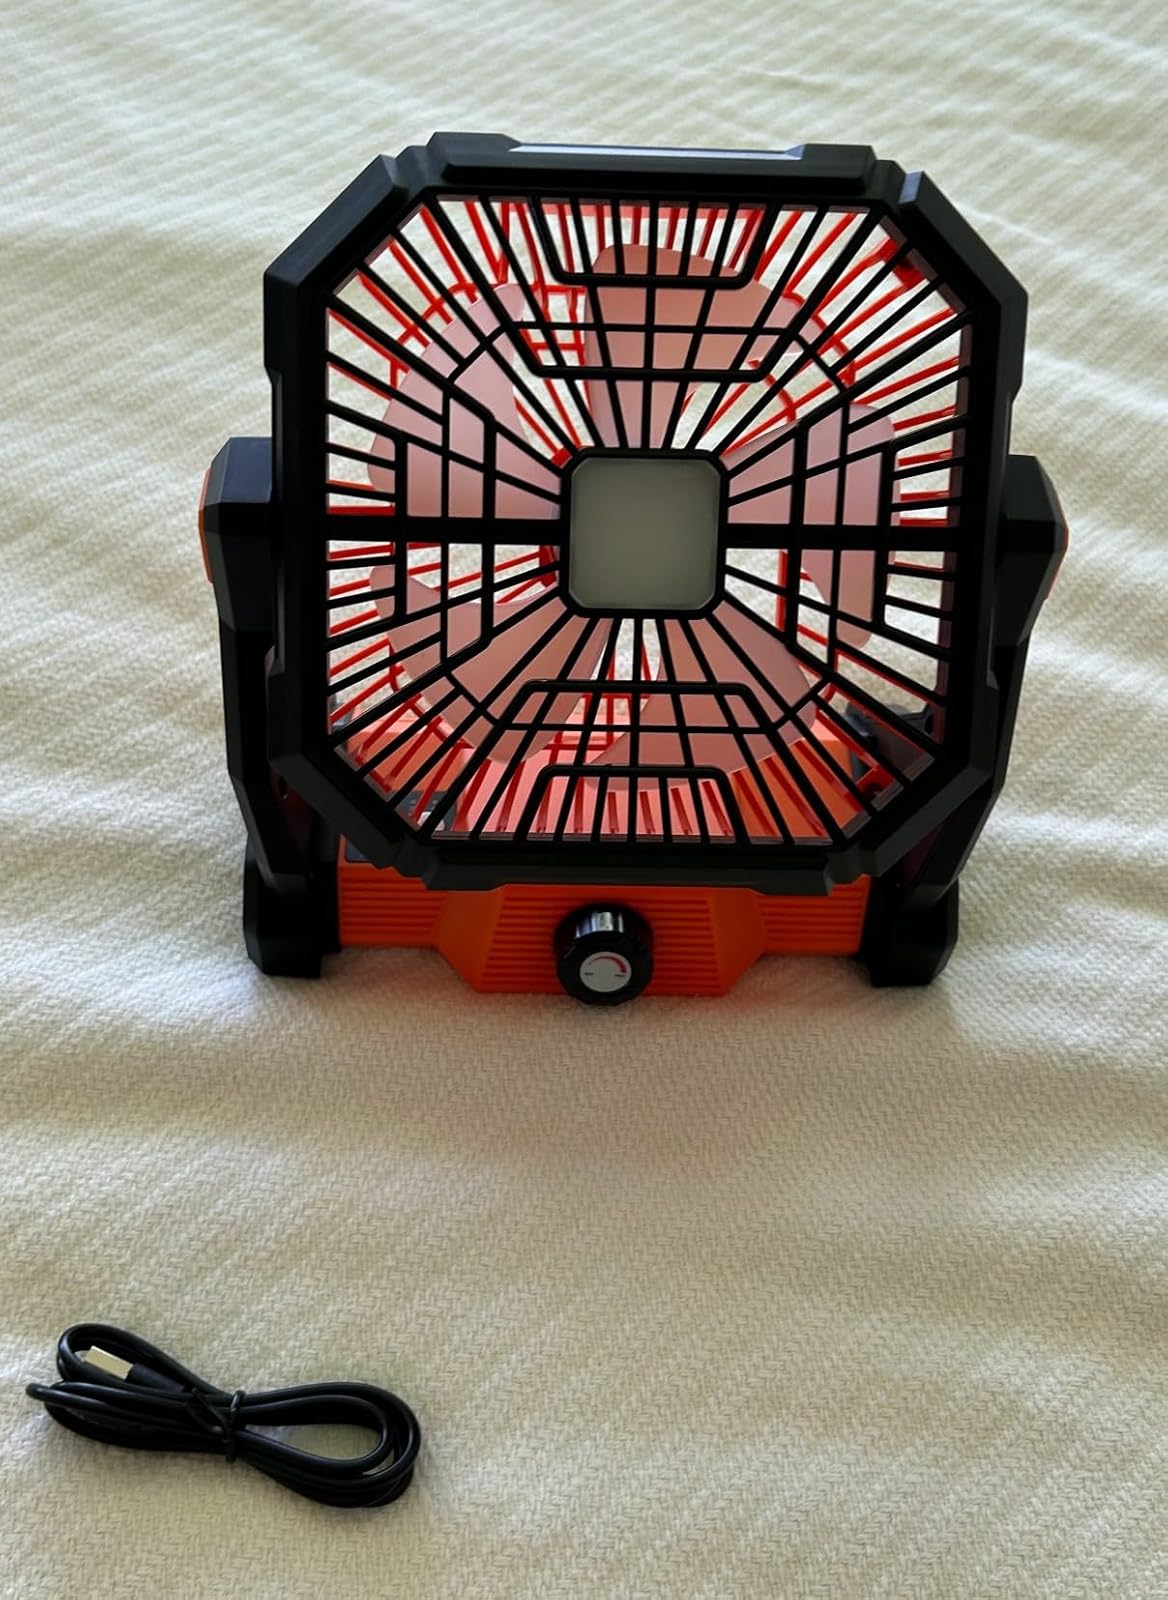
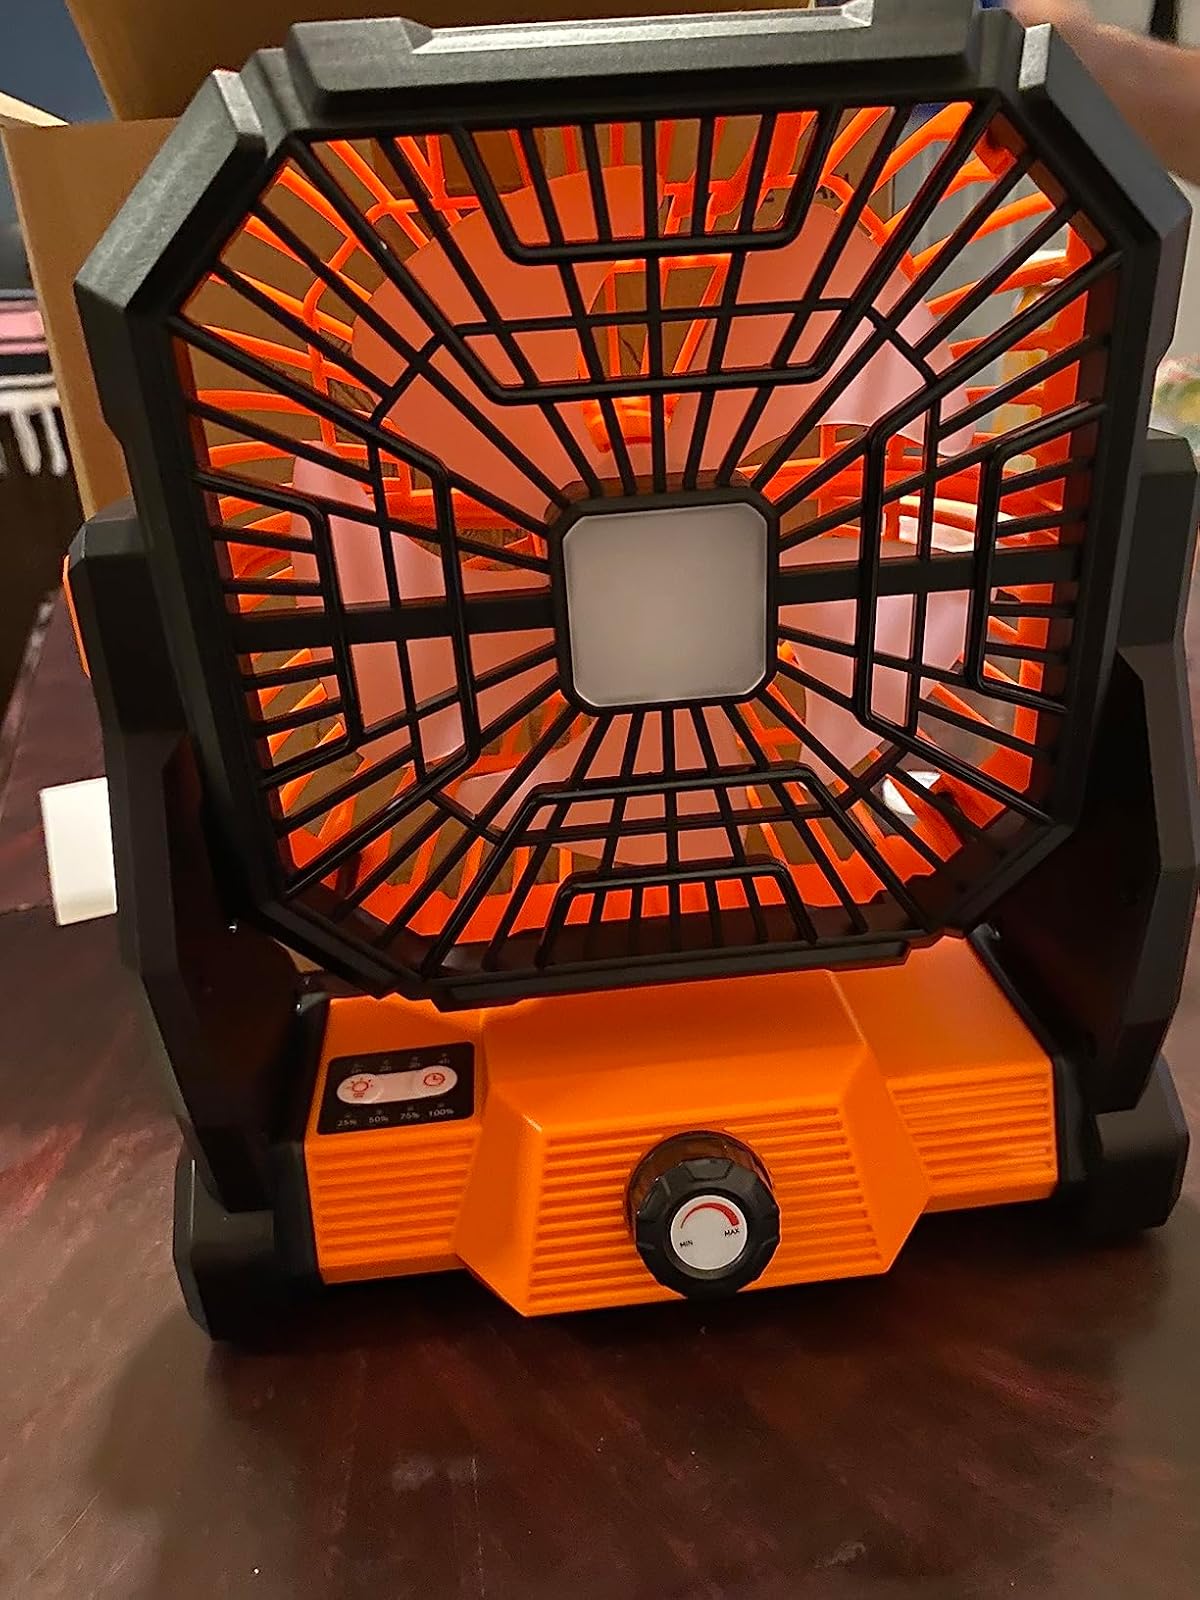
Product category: lantern
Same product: yes